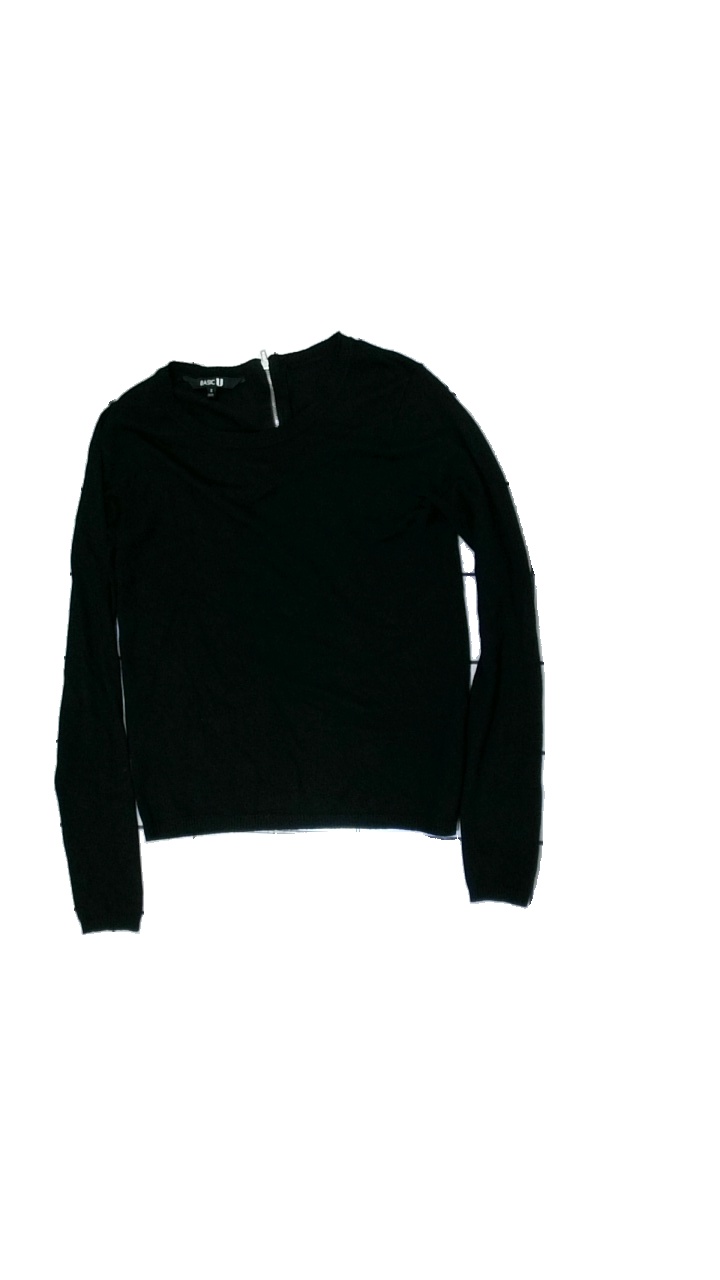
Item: Sweater (Ladies)
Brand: Basic U
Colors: Black
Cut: Regular
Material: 100% visc
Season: All
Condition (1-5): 2
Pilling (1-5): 2
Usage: Export
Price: <50